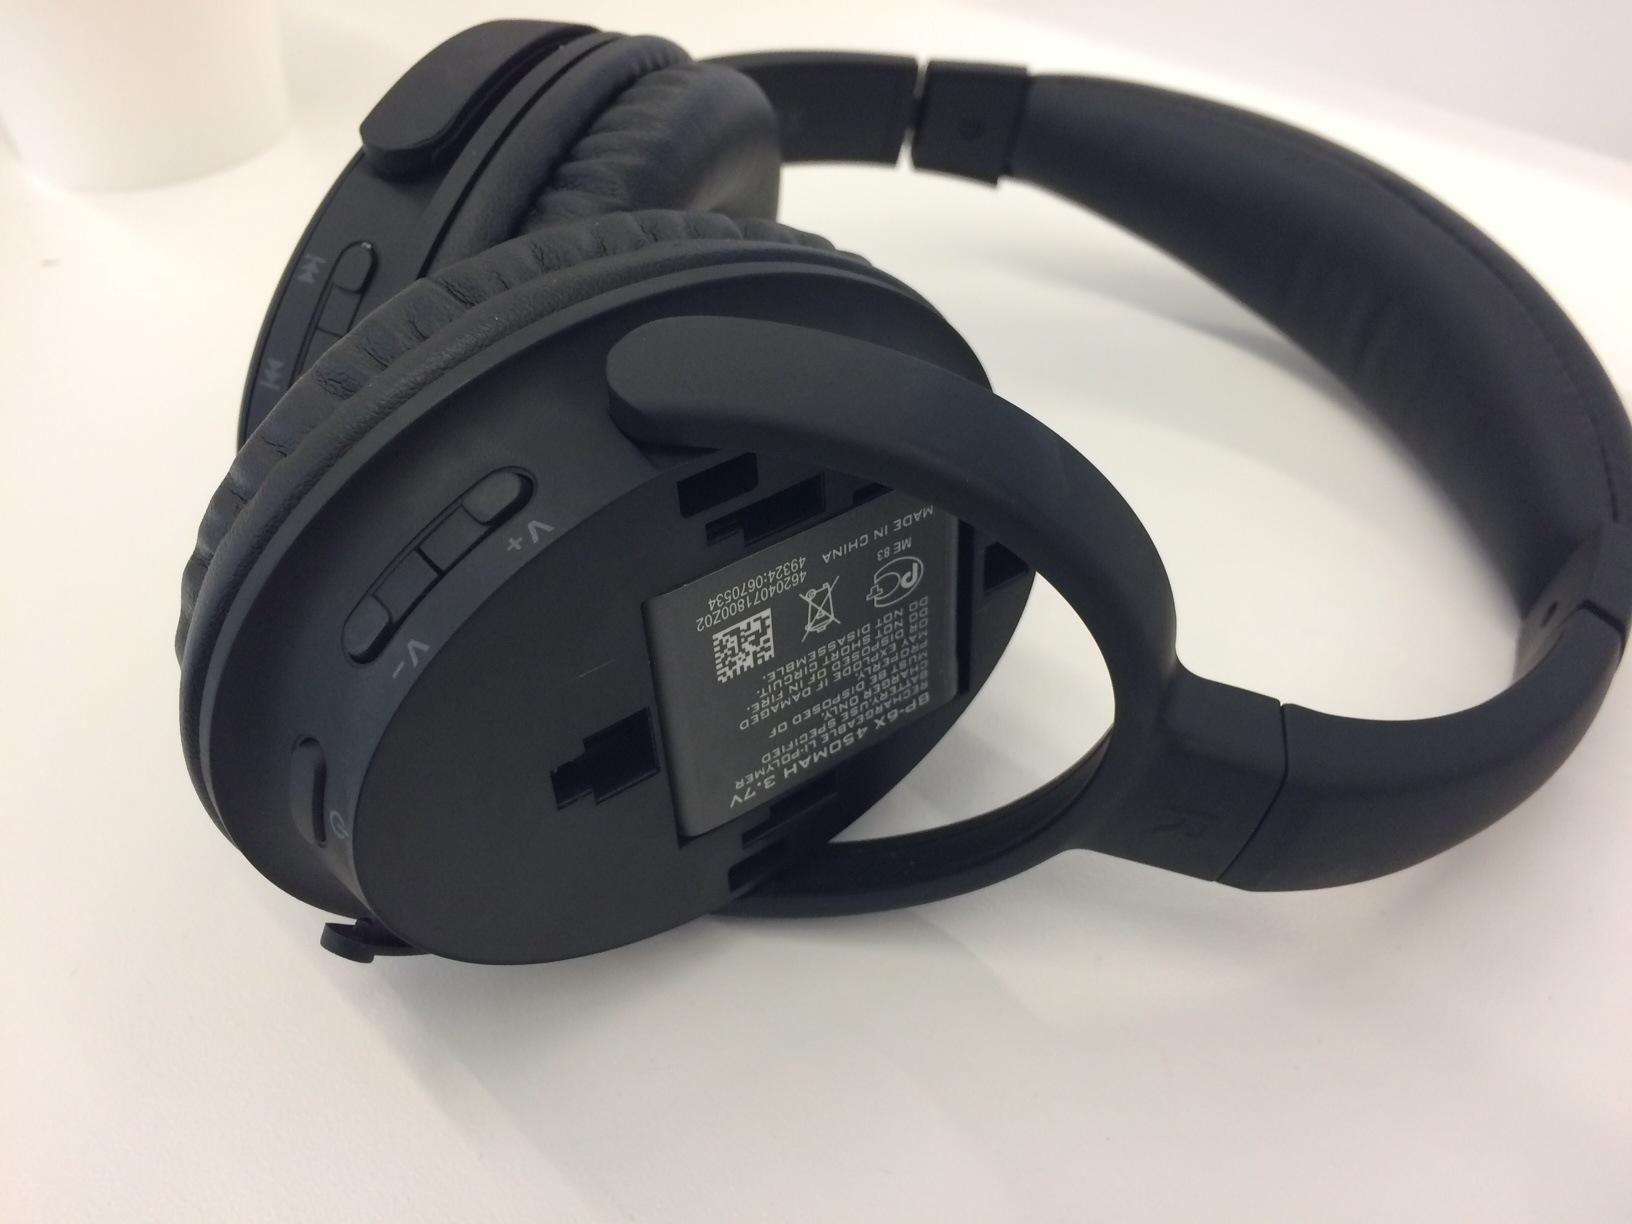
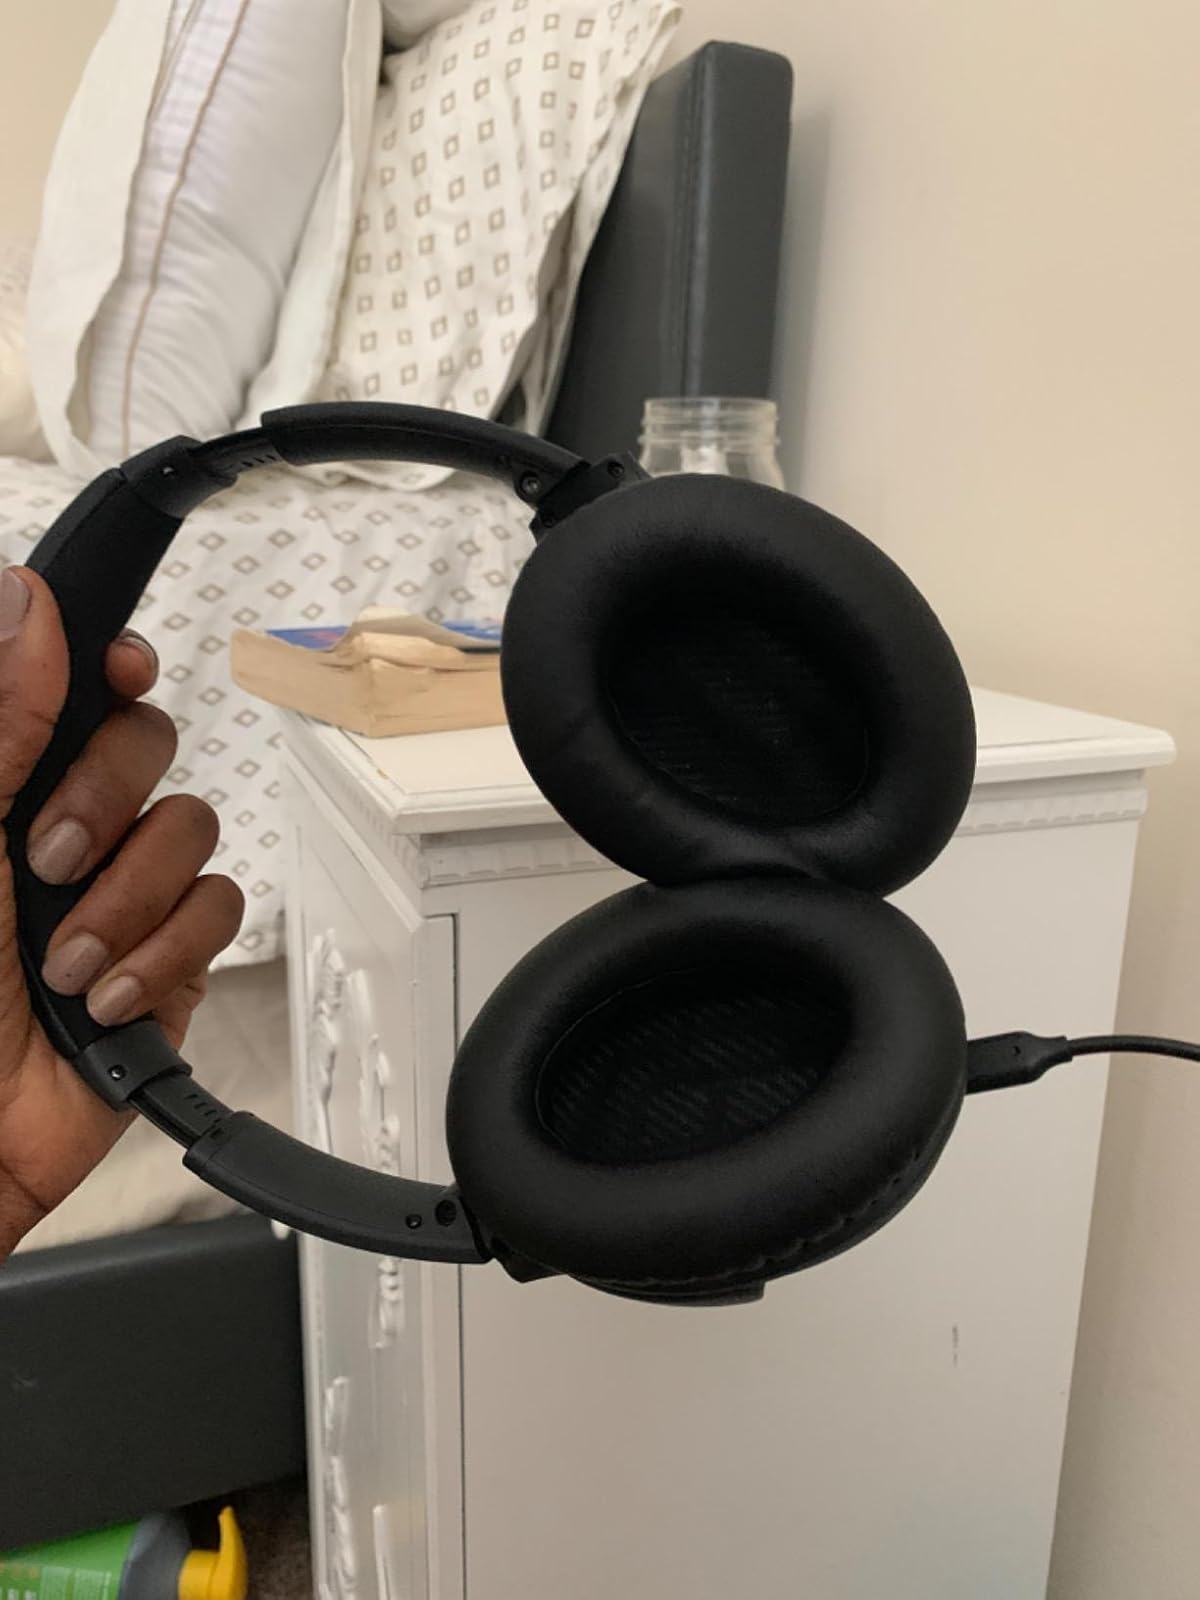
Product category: headphones
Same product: no